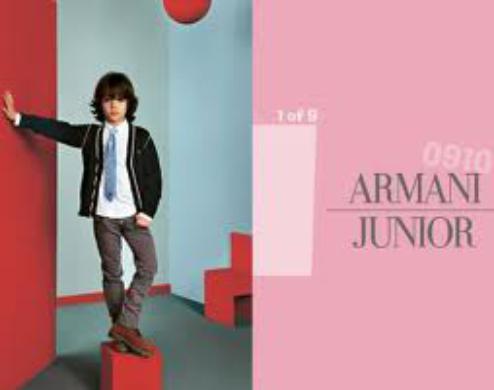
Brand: Armani Junior
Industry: Clothes